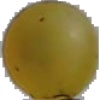
Label: white_grape